Nagasaka, Yamanashi

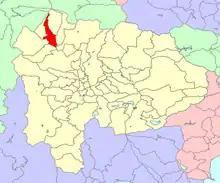
Nagasaka in Yamanashi Prefecture

was a town located in Kitakoma District, Yamanashi Prefecture, Japan.